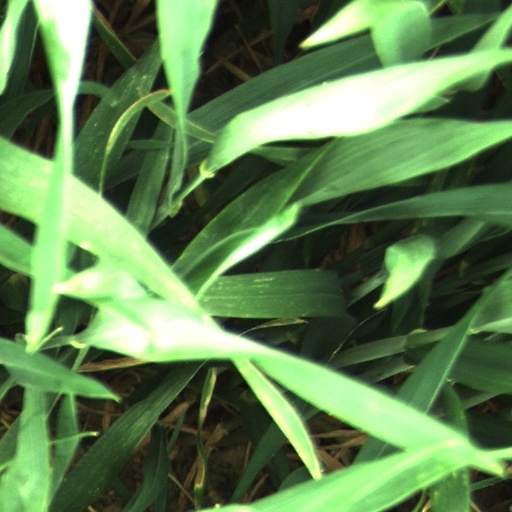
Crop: wheat